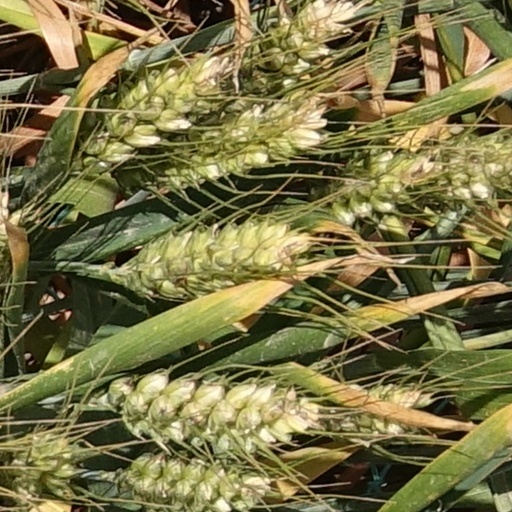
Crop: wheat